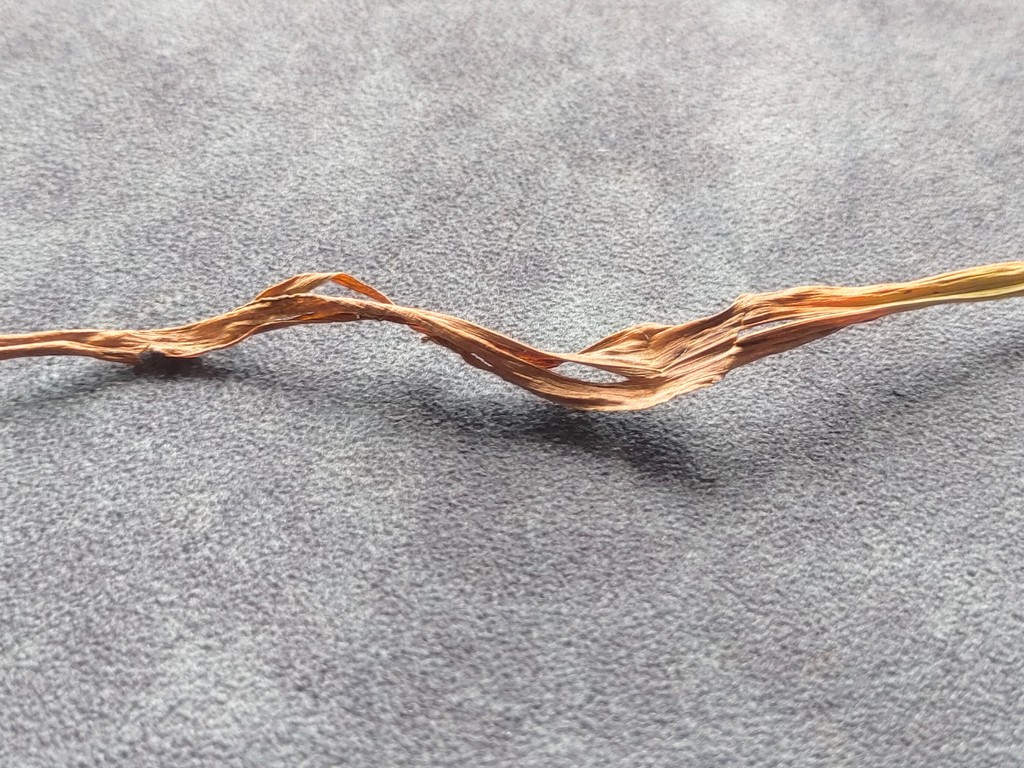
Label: Dried